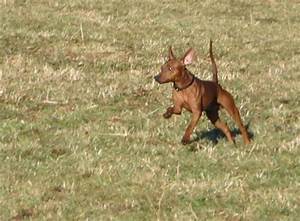
Label: cane